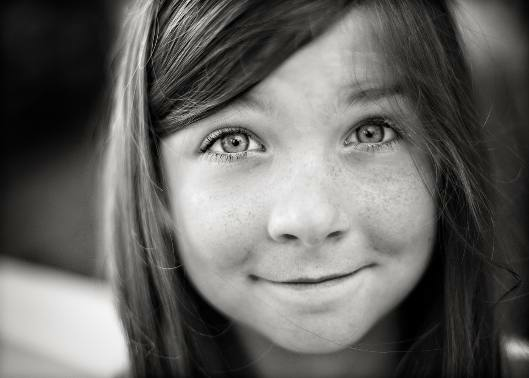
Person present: Yes